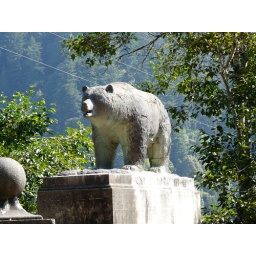
bear over the klamath river, where a bridge used to be